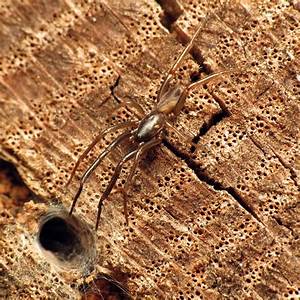
Label: ragno